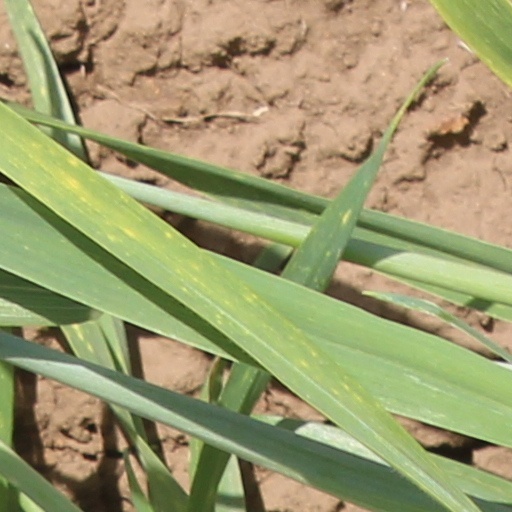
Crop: wheat